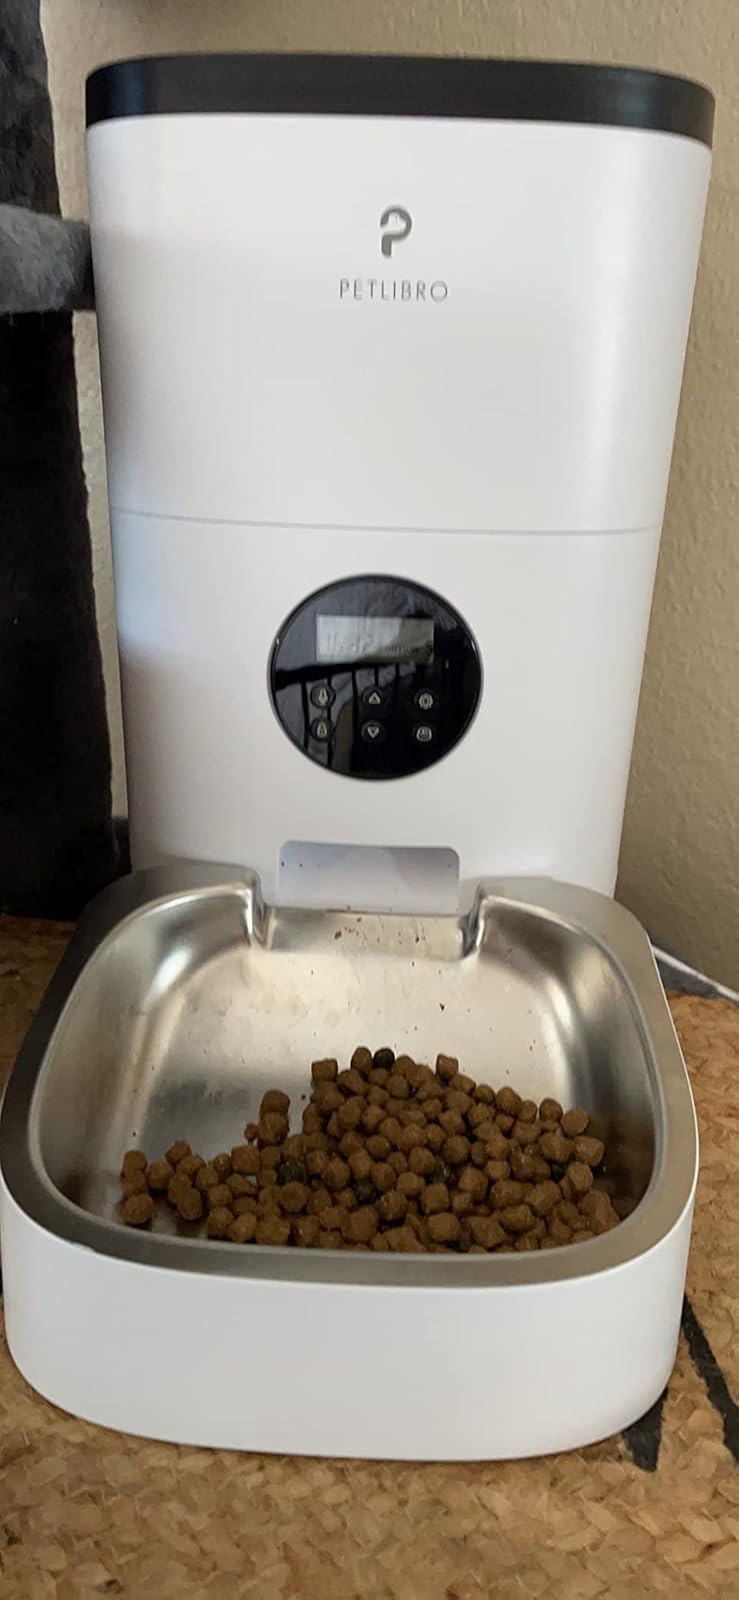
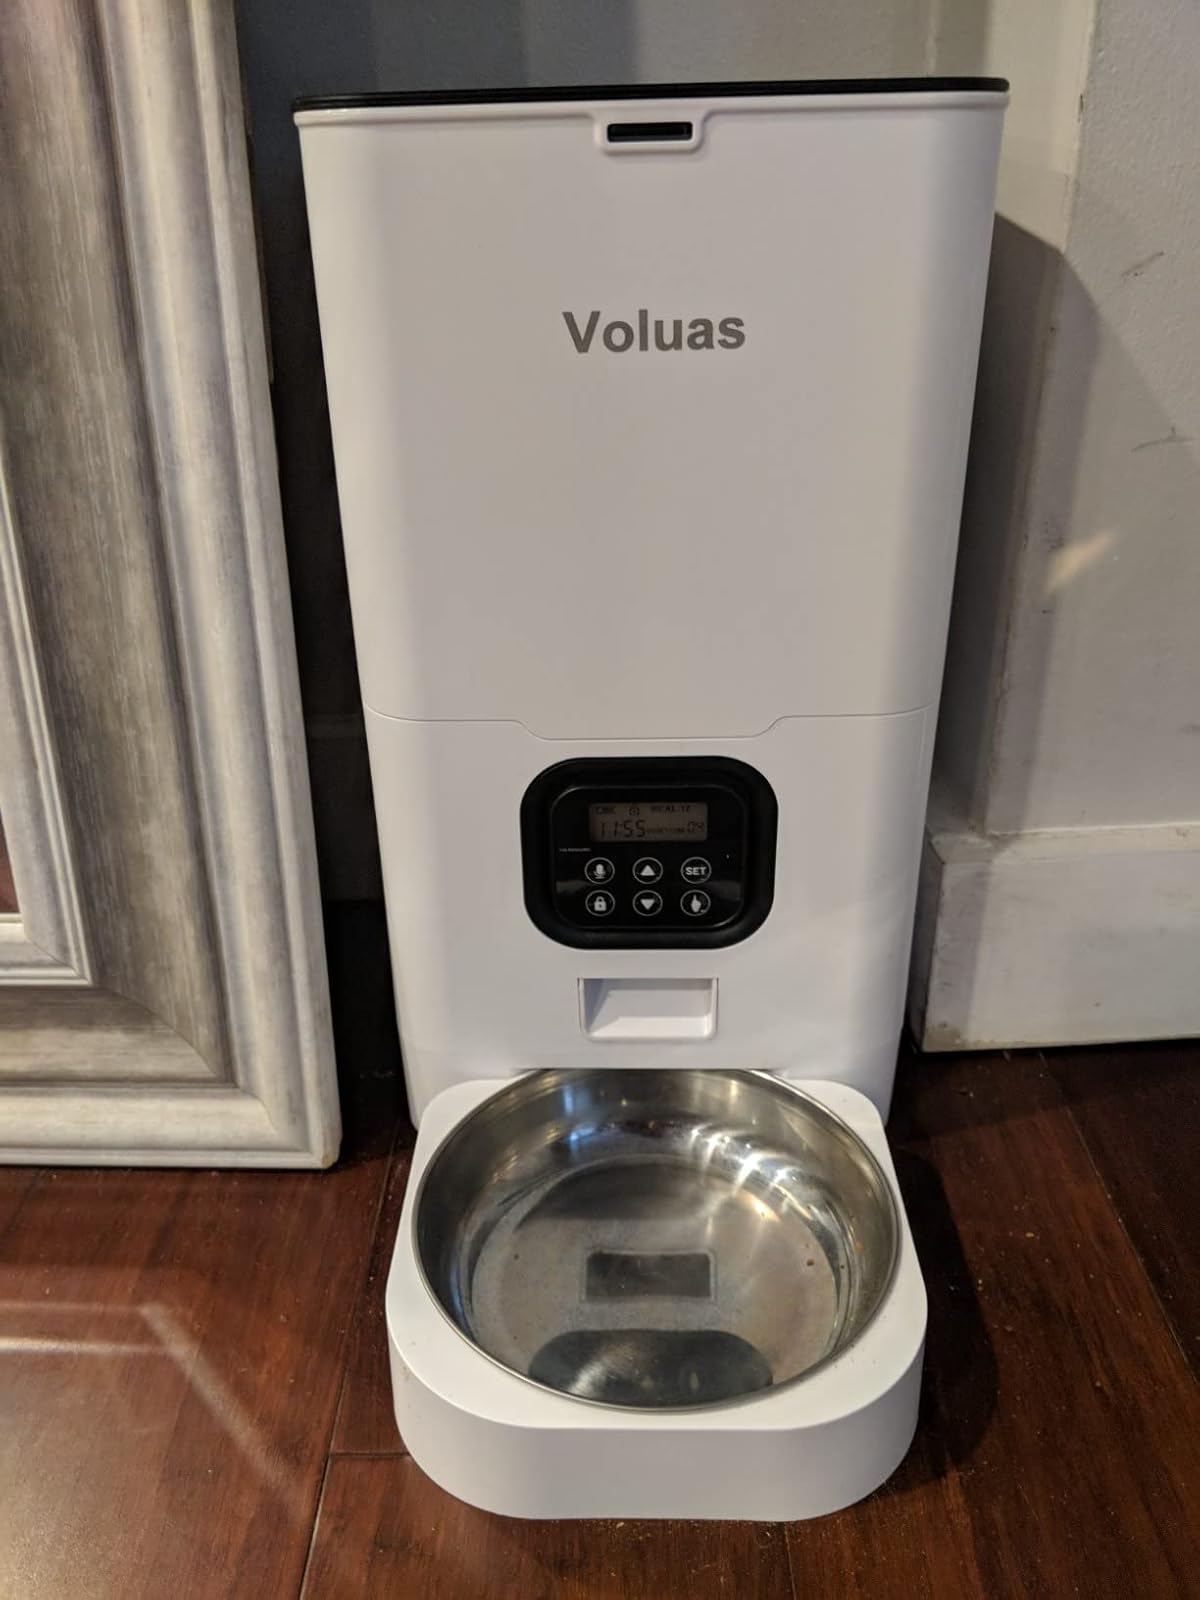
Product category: items_feeder
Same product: no